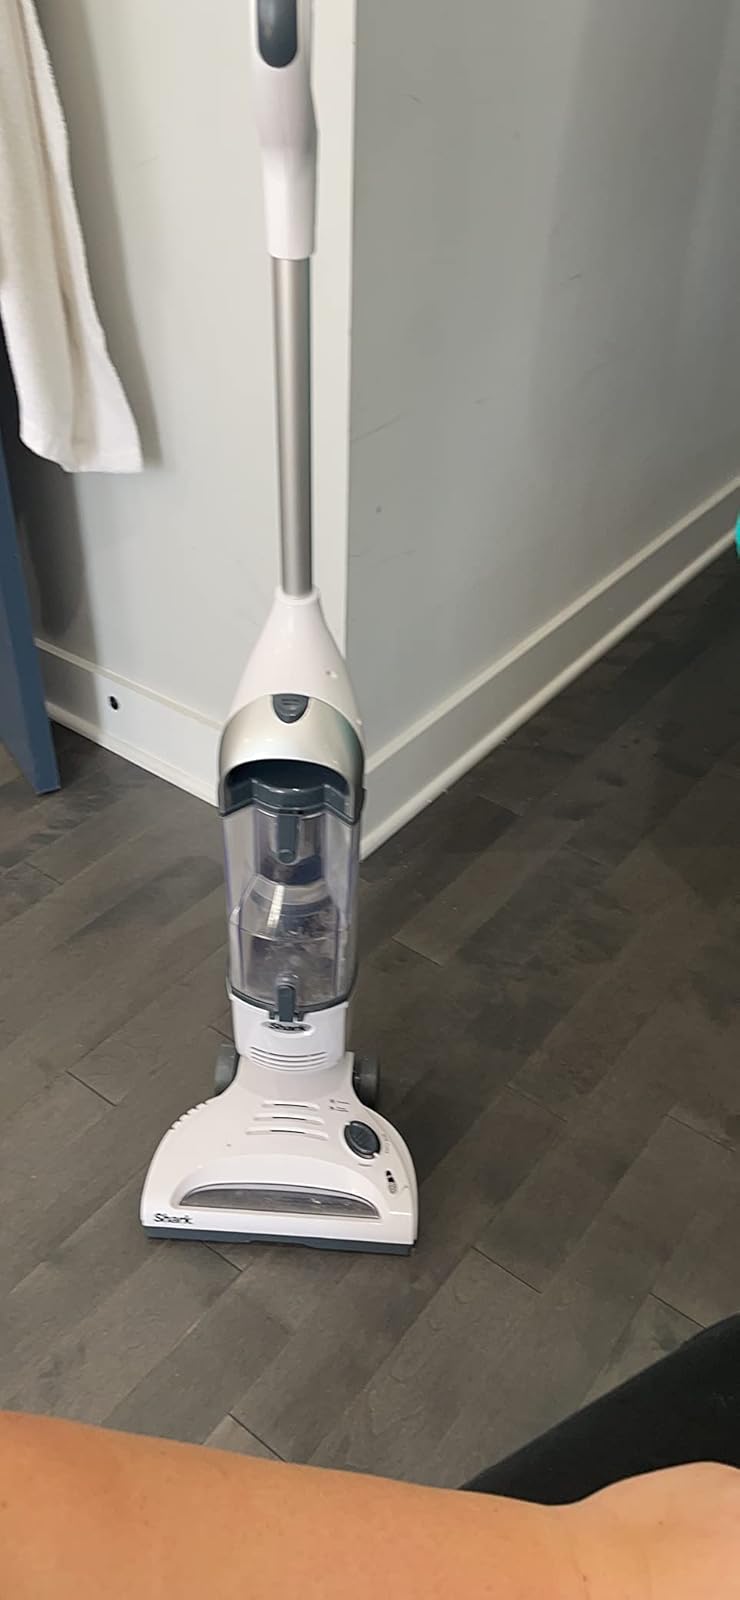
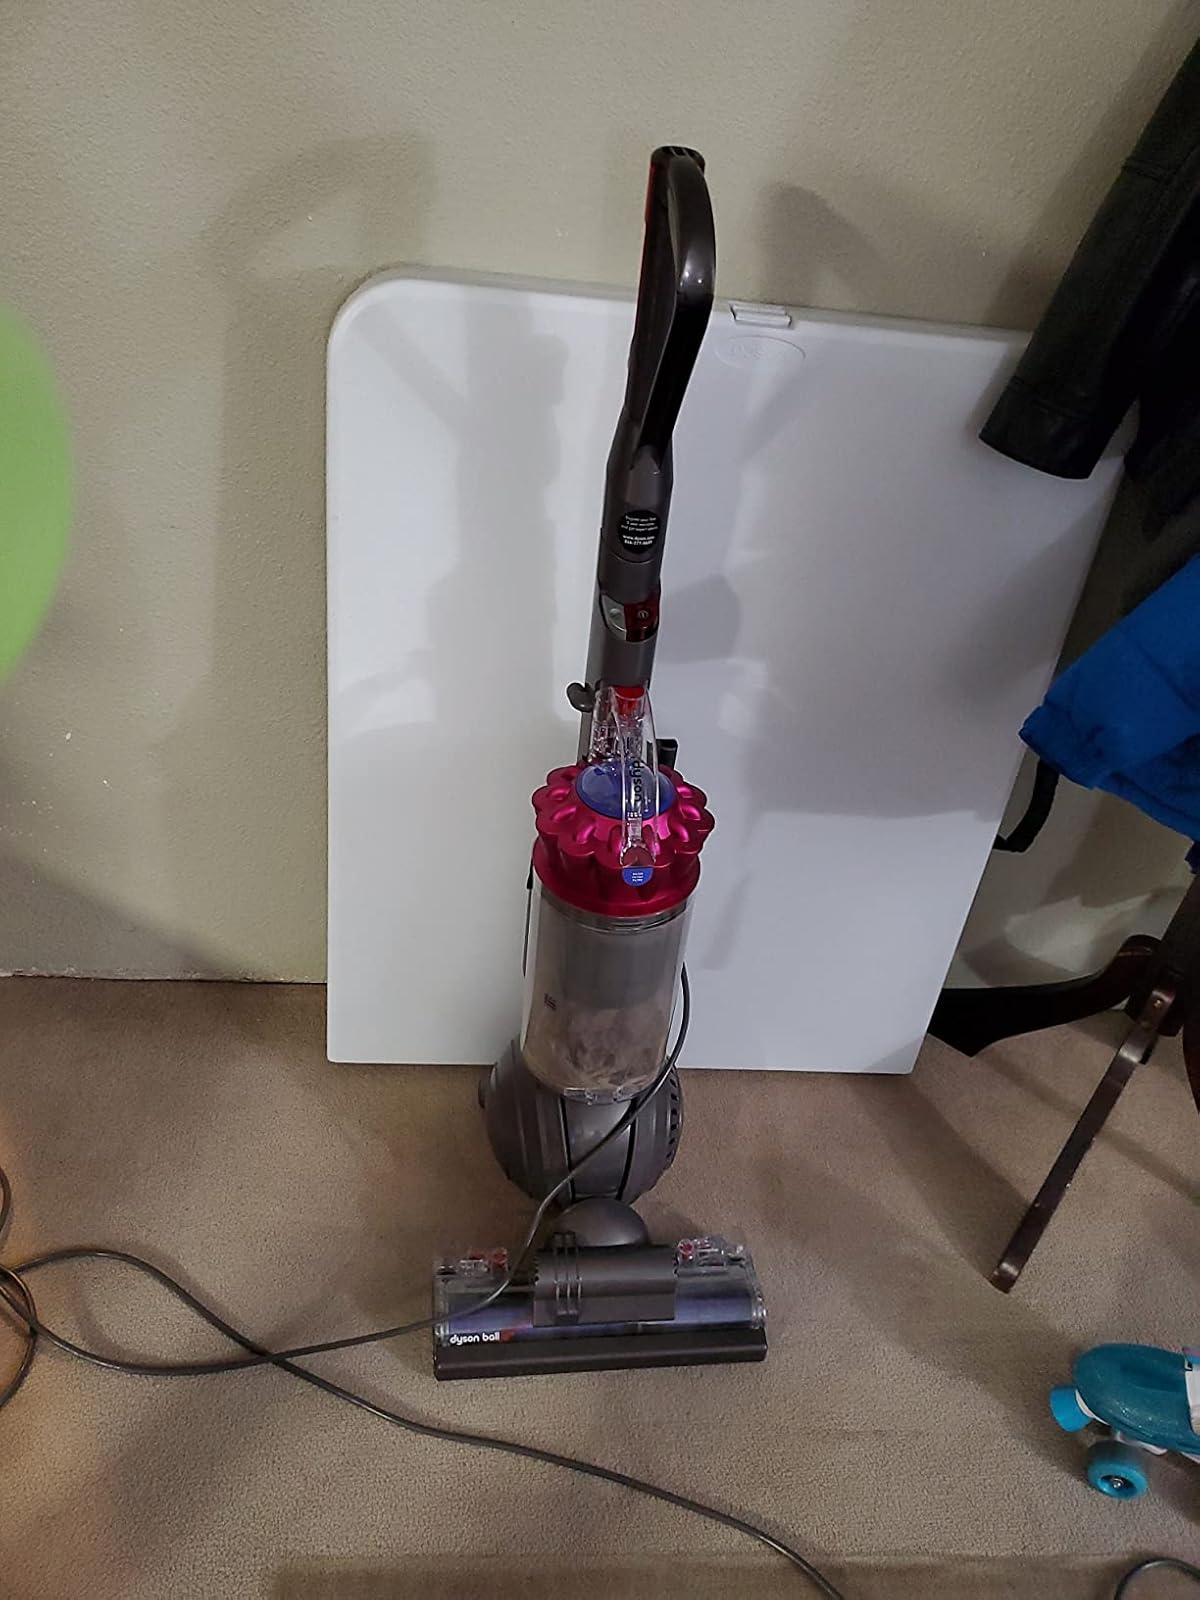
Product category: items_vacuum
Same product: no